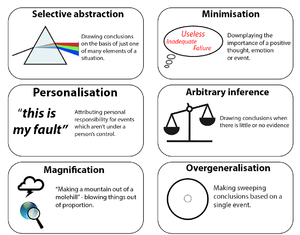
Une distorsion cognitive est un schéma de pensée exagéré ou irrationnel impliqué dans l'apparition et la perpétuation d'états psychopathologiques, en particulier ceux qui sont plus influencés par des facteurs psychosociaux, tels que la dépression et l'anxiété. Le psychiatre Aaron T. Beck a posé les bases de l'étude de ces distorsions et son élève David D. Burns a poursuivi ses recherches sur le sujet. Burns, dans The Feeling Good Handbook, décrit des anecdotes personnelles et professionnelles liées aux distorsions cognitives et à leur élimination.